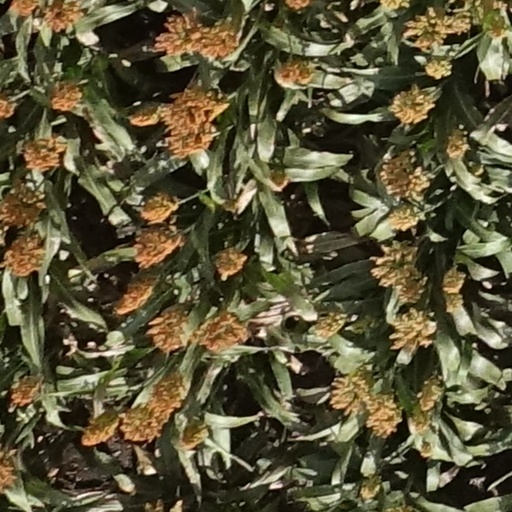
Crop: sorghum